Former German nobility in the Nazi Party

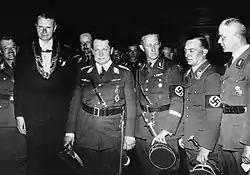
Gathering of high-ranking Nazi officials in Berlin in 1933. Left to right: Georg von Detten (NB) (chief of the Political Office of SA Supreme Command), Heinrich Sahm (Lord Mayor of Berlin), August Wilhelm of Prussia (SA-Group Leader), Hermann Göring (Minister President of Prussia), Julius Lippert (Berlin State Commissioner), Karl Ernst, (Commander of the Berlin SA) and Artur Görlitzer (Deputy "Gauleiter" of Berlin). NB: Hitler personally named von Detten with the Victims of the Night of the Long Knives.

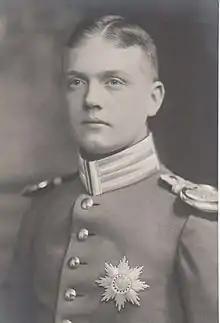
Prince Georg

Wilhelm II, German Emperor issued his statement of abdication as German Emperor on 9 November 1918. This was followed on 28 November by his abdication as King of Prussia, thus formally ending the House of Hohenzollern's 400-year rule over Prussia. He also gave up his, and his family's, future succession rights to the throne of Prussia and to the German imperial throne.